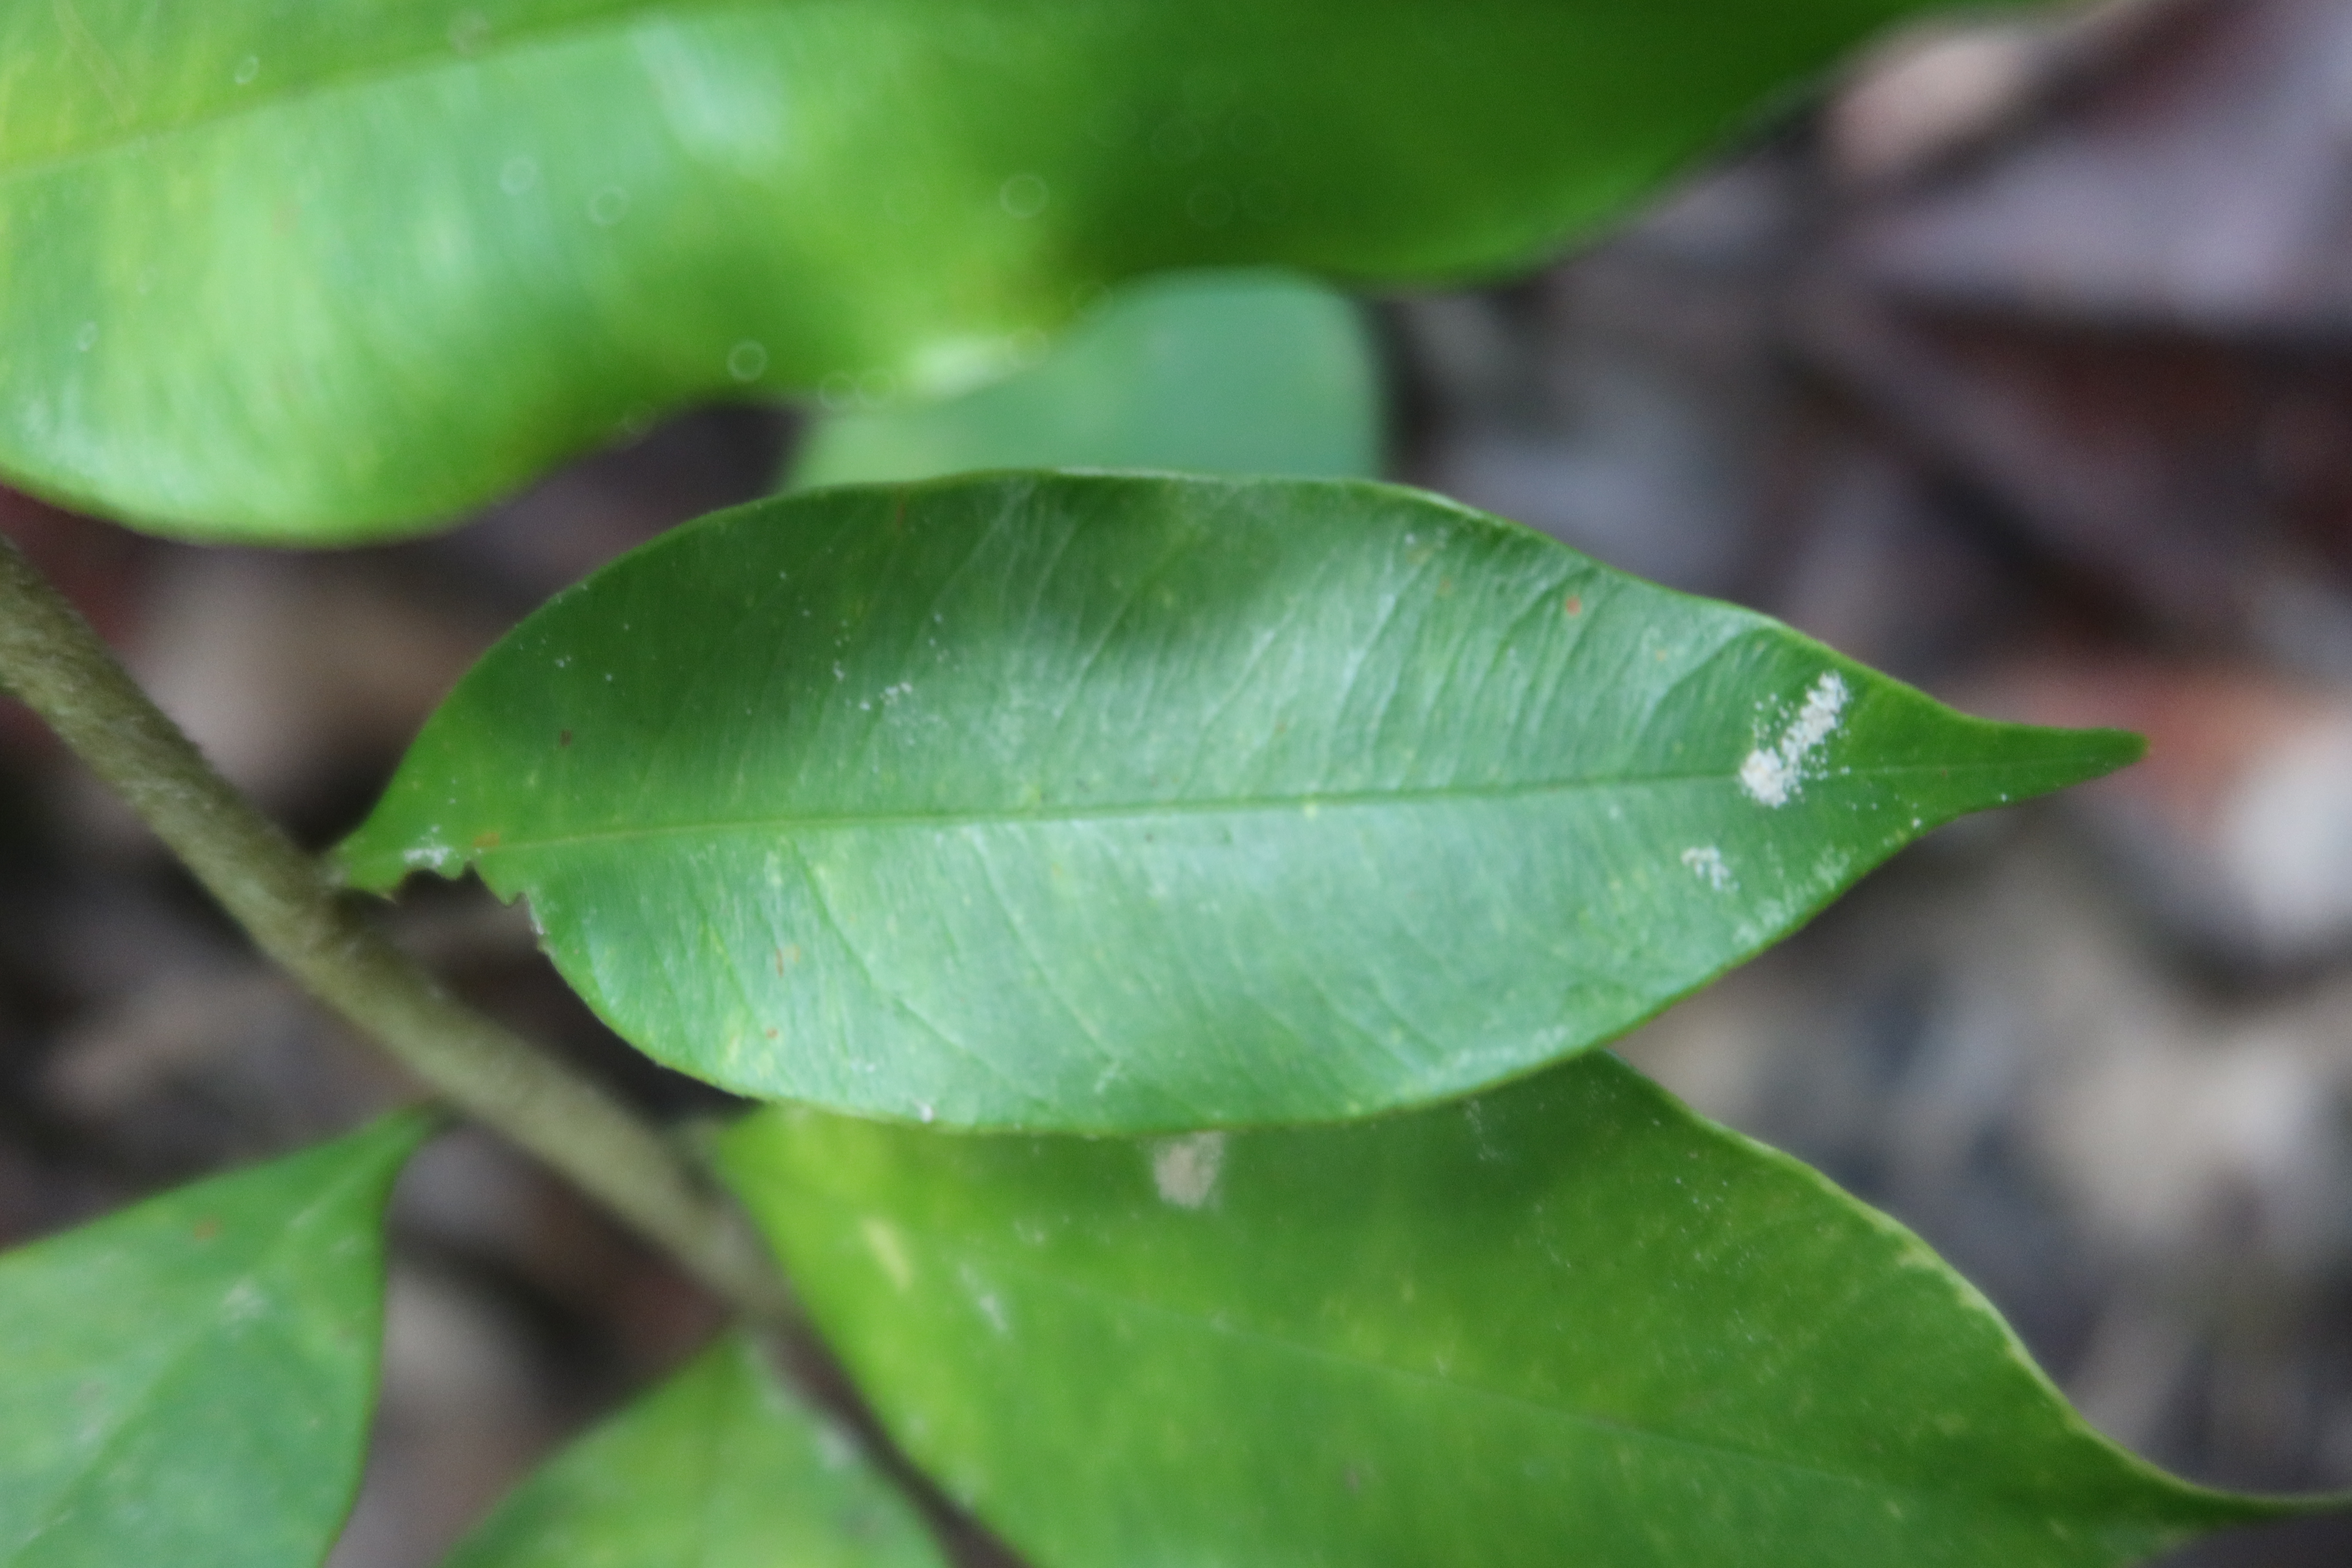
Label: Mealy bugs